Sjællands Odde

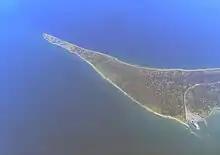
Aerial of Sjællands Odde, 2017

Sjællands Odde is a peninsula on the northwest coast of Zealand between the Kattegat and Sejerø Bay. From the outermost point of the peninsula, Gniben, a reef juts some out into the Kattegat.